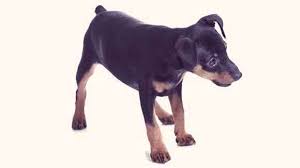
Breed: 561-n000127-miniature_pinscher